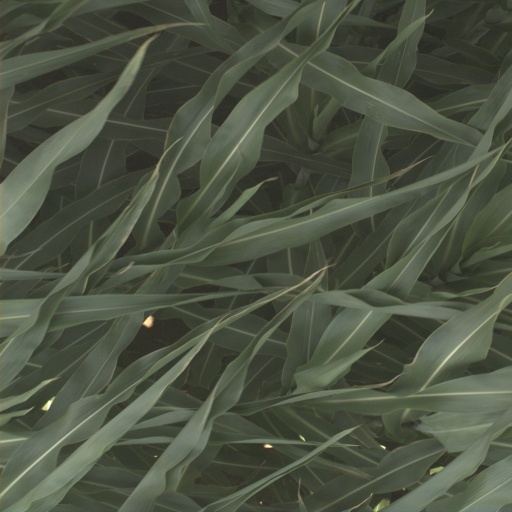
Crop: sorghum